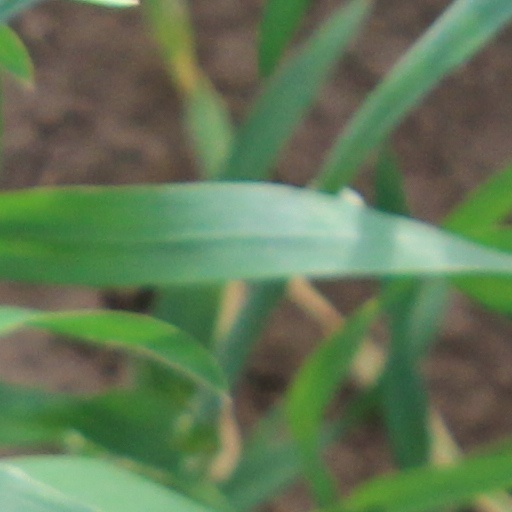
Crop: wheat